Major National Dialogue

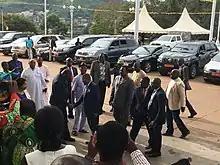
Joseph Dion Ngute, Prime Minister of Cameroon, visits the plenary hall of the Palais des Congrès in Yaoundé on Sept. 29, 2019, on the eve of the Major National Dialogue.

The Major National Dialogue is the official name of a dialogue between the Government of Cameroon and various opposition parties, aimed at resolving the Anglophone Crisis. The event took place between September 30 and October 4, 2019.